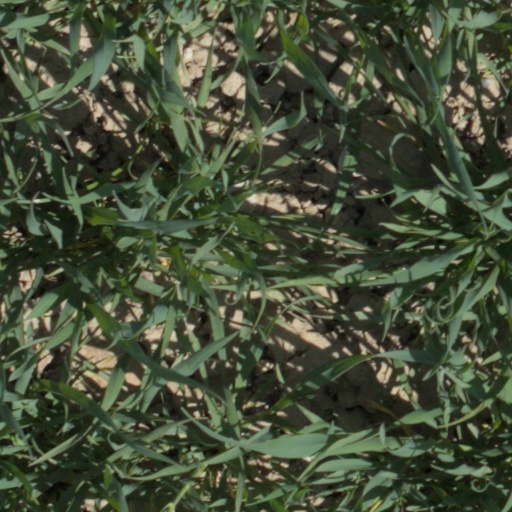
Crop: wheat